Arthur John Newman Tremearne

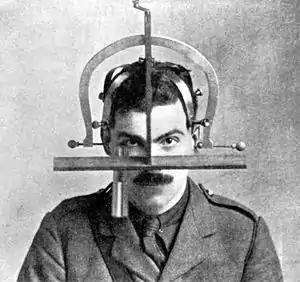

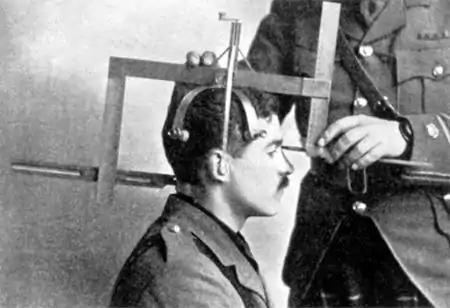

In 1913 Tremearne developed a head-measuring device, which was modified with suggestions from Karl Pearson.